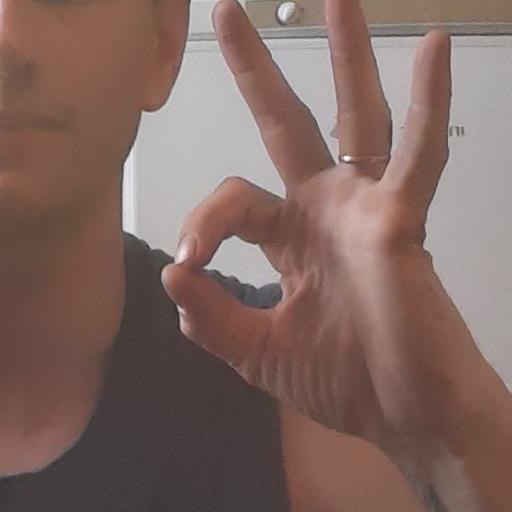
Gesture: ok